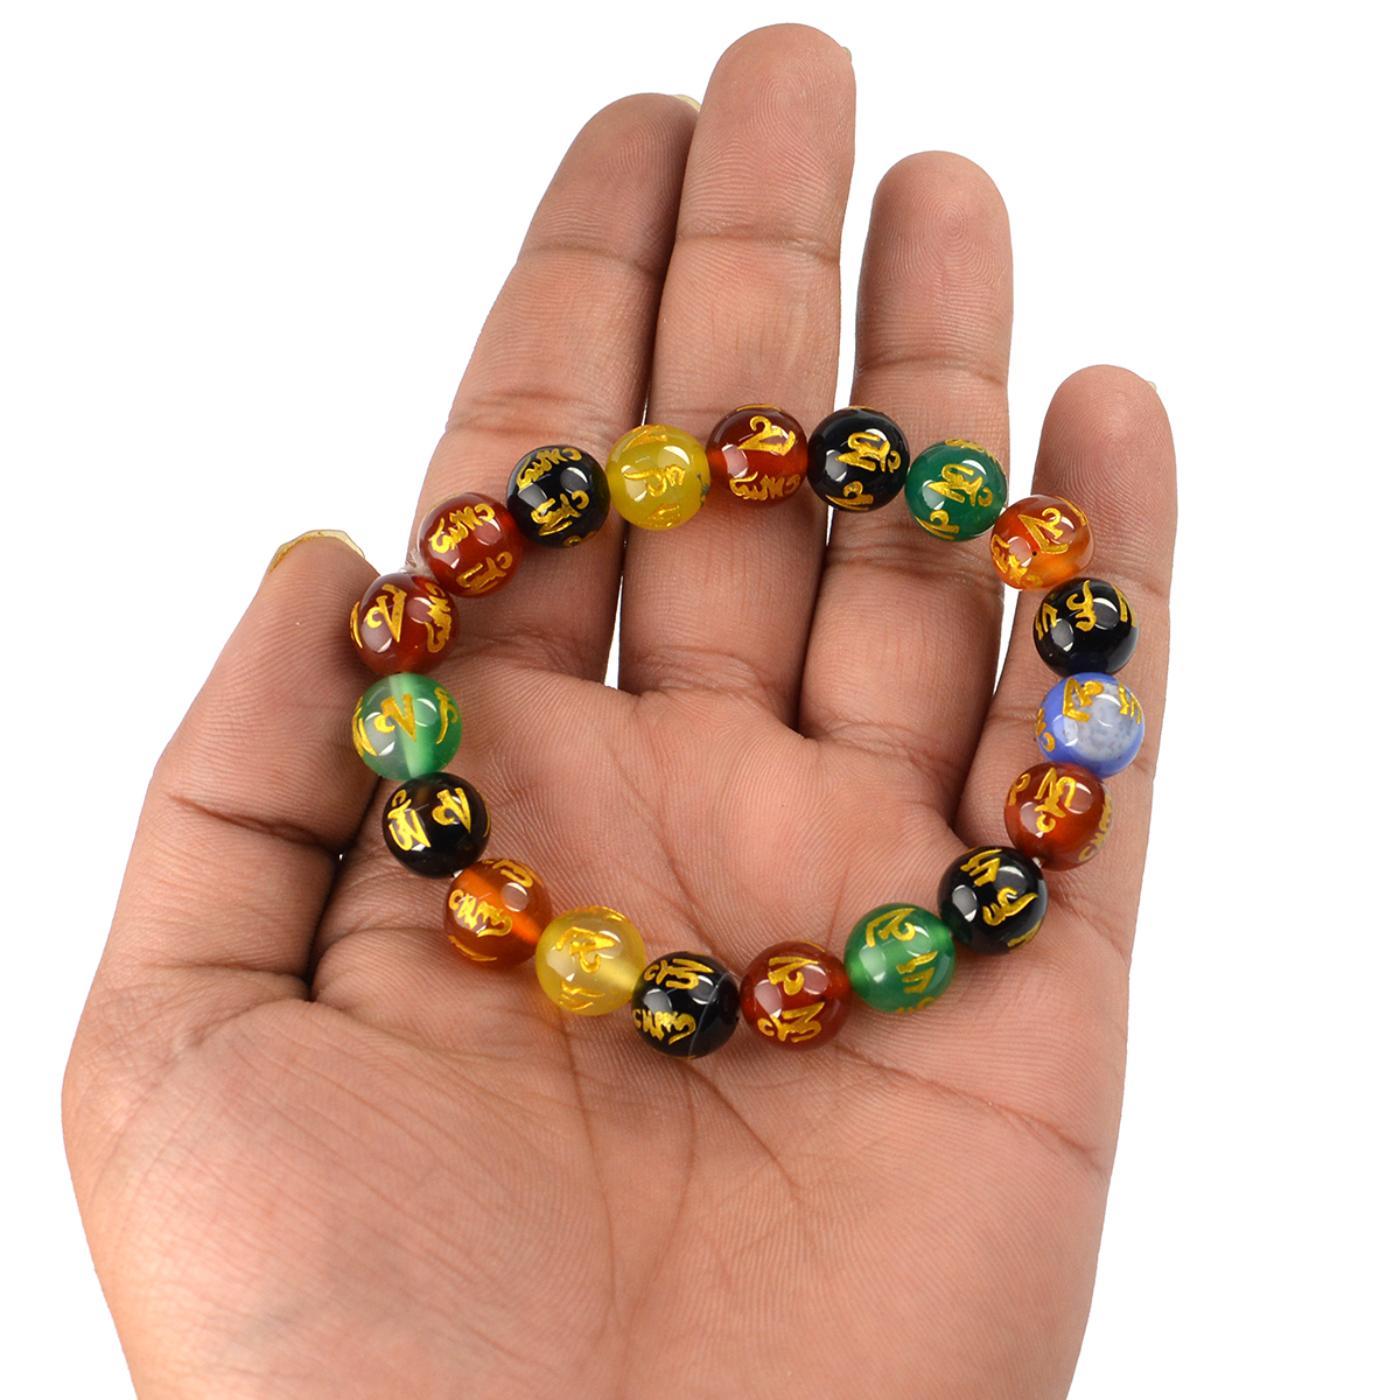
Reiki Crystal Products Om Mani Round Bead 10 mm Bracelet for Reiki and Crystal Healing Stones
Type: Bracelets & Bangles
Brand: Reiki Crystal Products
Price: Rs. 725
Stretchable Elastic Handmade Natural Crystal Stone Bracelet | Diameter : 2.5 Inch. | Stone Size - 10 mm | Shape : Round |Charged By Reiki Grand Master & Vastu Expert
Features: Stretchable Elastic Handmade Natural Crystal Stone Bracelet | Diameter : 2.5 Inch. | Stone Size - 10 mm | Shape : Round | Charged By Reiki Grand Master & Vastu Expert,Natural Healing Stone for Reiki Healing, Crystal Healing, Numerology, Tarot, Astrology, Vastu, Angle Healing & Feng Shui,100% Authentic, Original and Natural Healing Stone / Crystal - small holes, crack marks on the surface or inside the stones are often visible,Material : Natural Healing Stones See Images & Product Description For Healing Properties /Advantages,Stylish Party-Daily-Office-Casual Wear Reiki Healing Stone Bracelet for Men, Women, Boys, Girls. Best for Gifting & Personal Use.
Included: Pack Of 1 X Om Mani 10 mm Bracelet